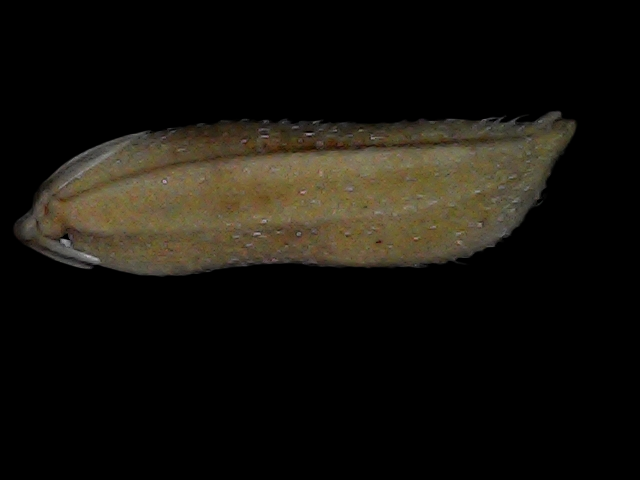
Rice variety: Bd87